Nursultan Nazarbayev

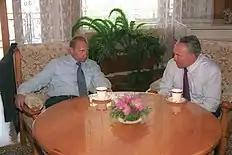
Vladimir Putin with Nursultan Nazarbayev in 2000

In 1994, Nazarbayev suggested relocating the capital city from Almaty to Astana, and the official changeover of the capital happened on 10 December 1997.